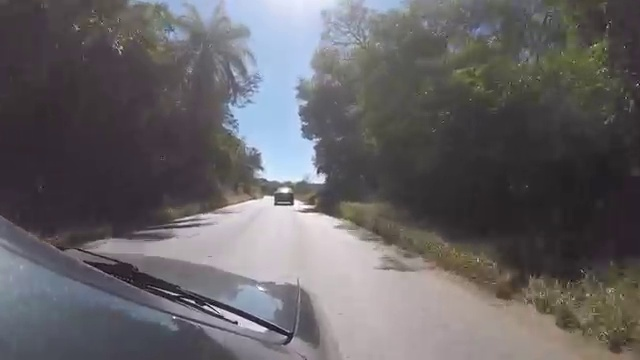
Fire: no
Smoke: no